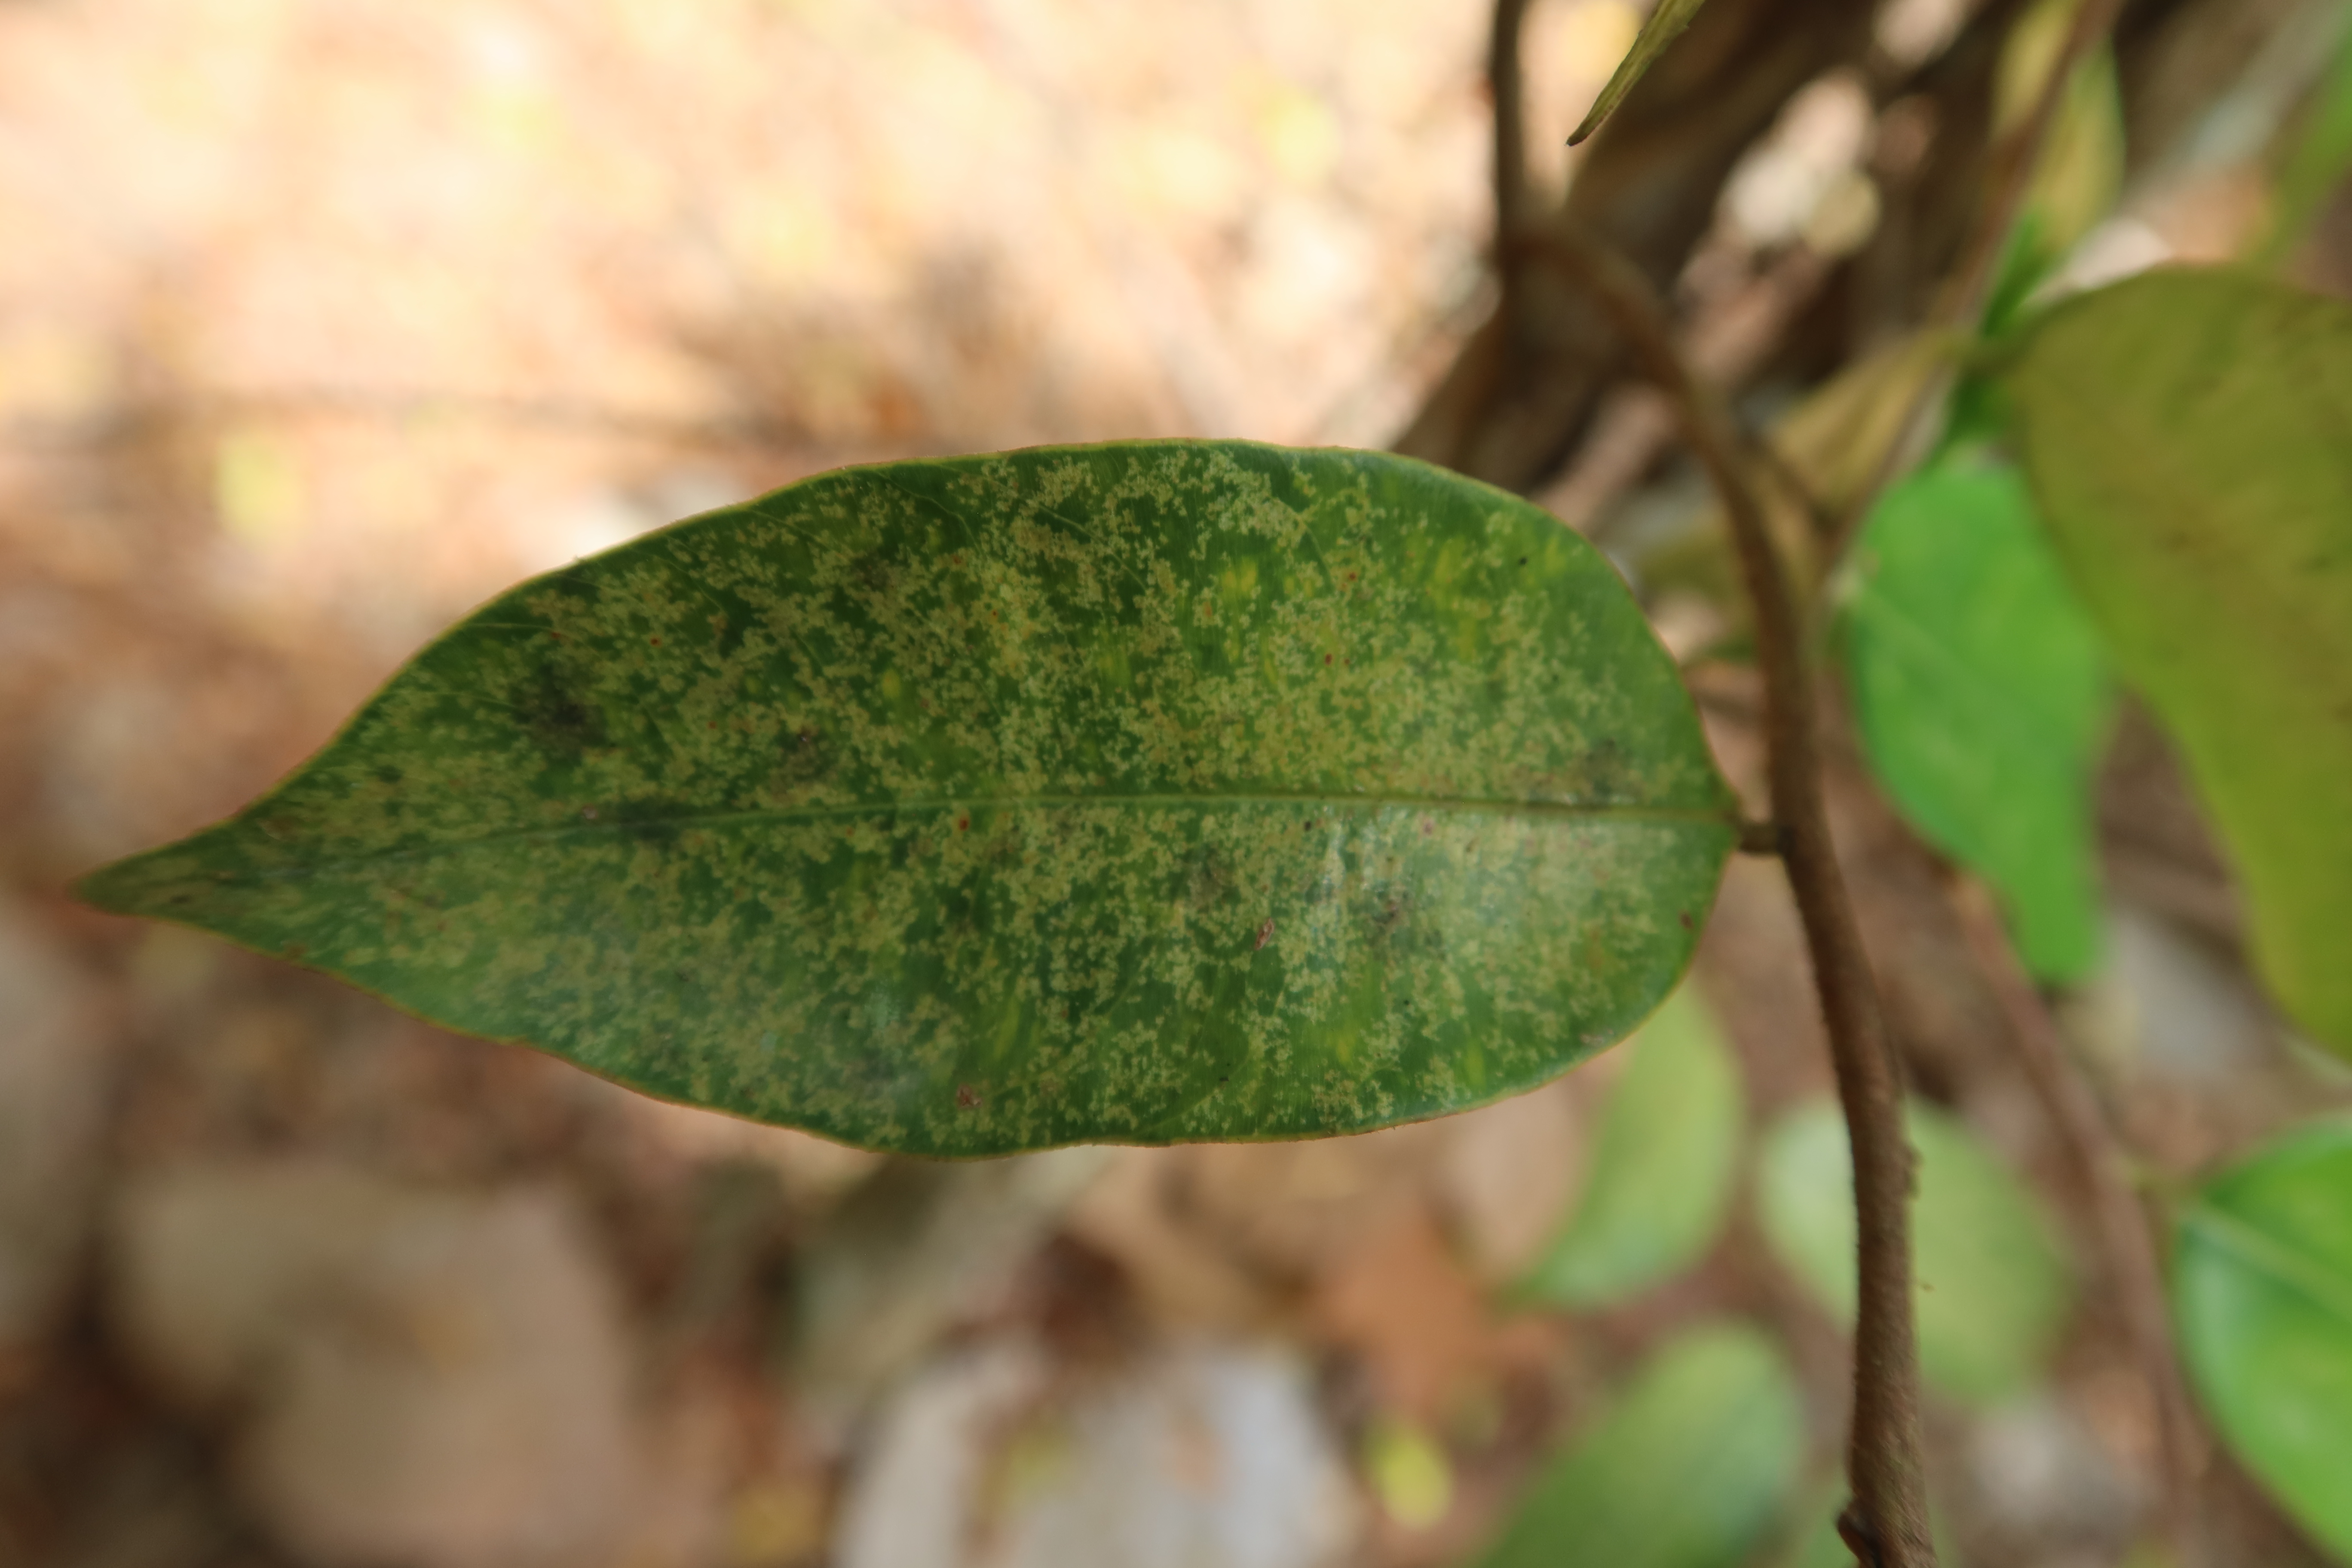
Label: Downy mildew